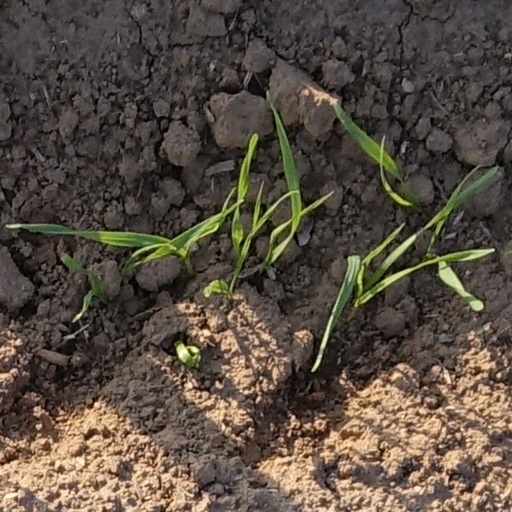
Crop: wheat